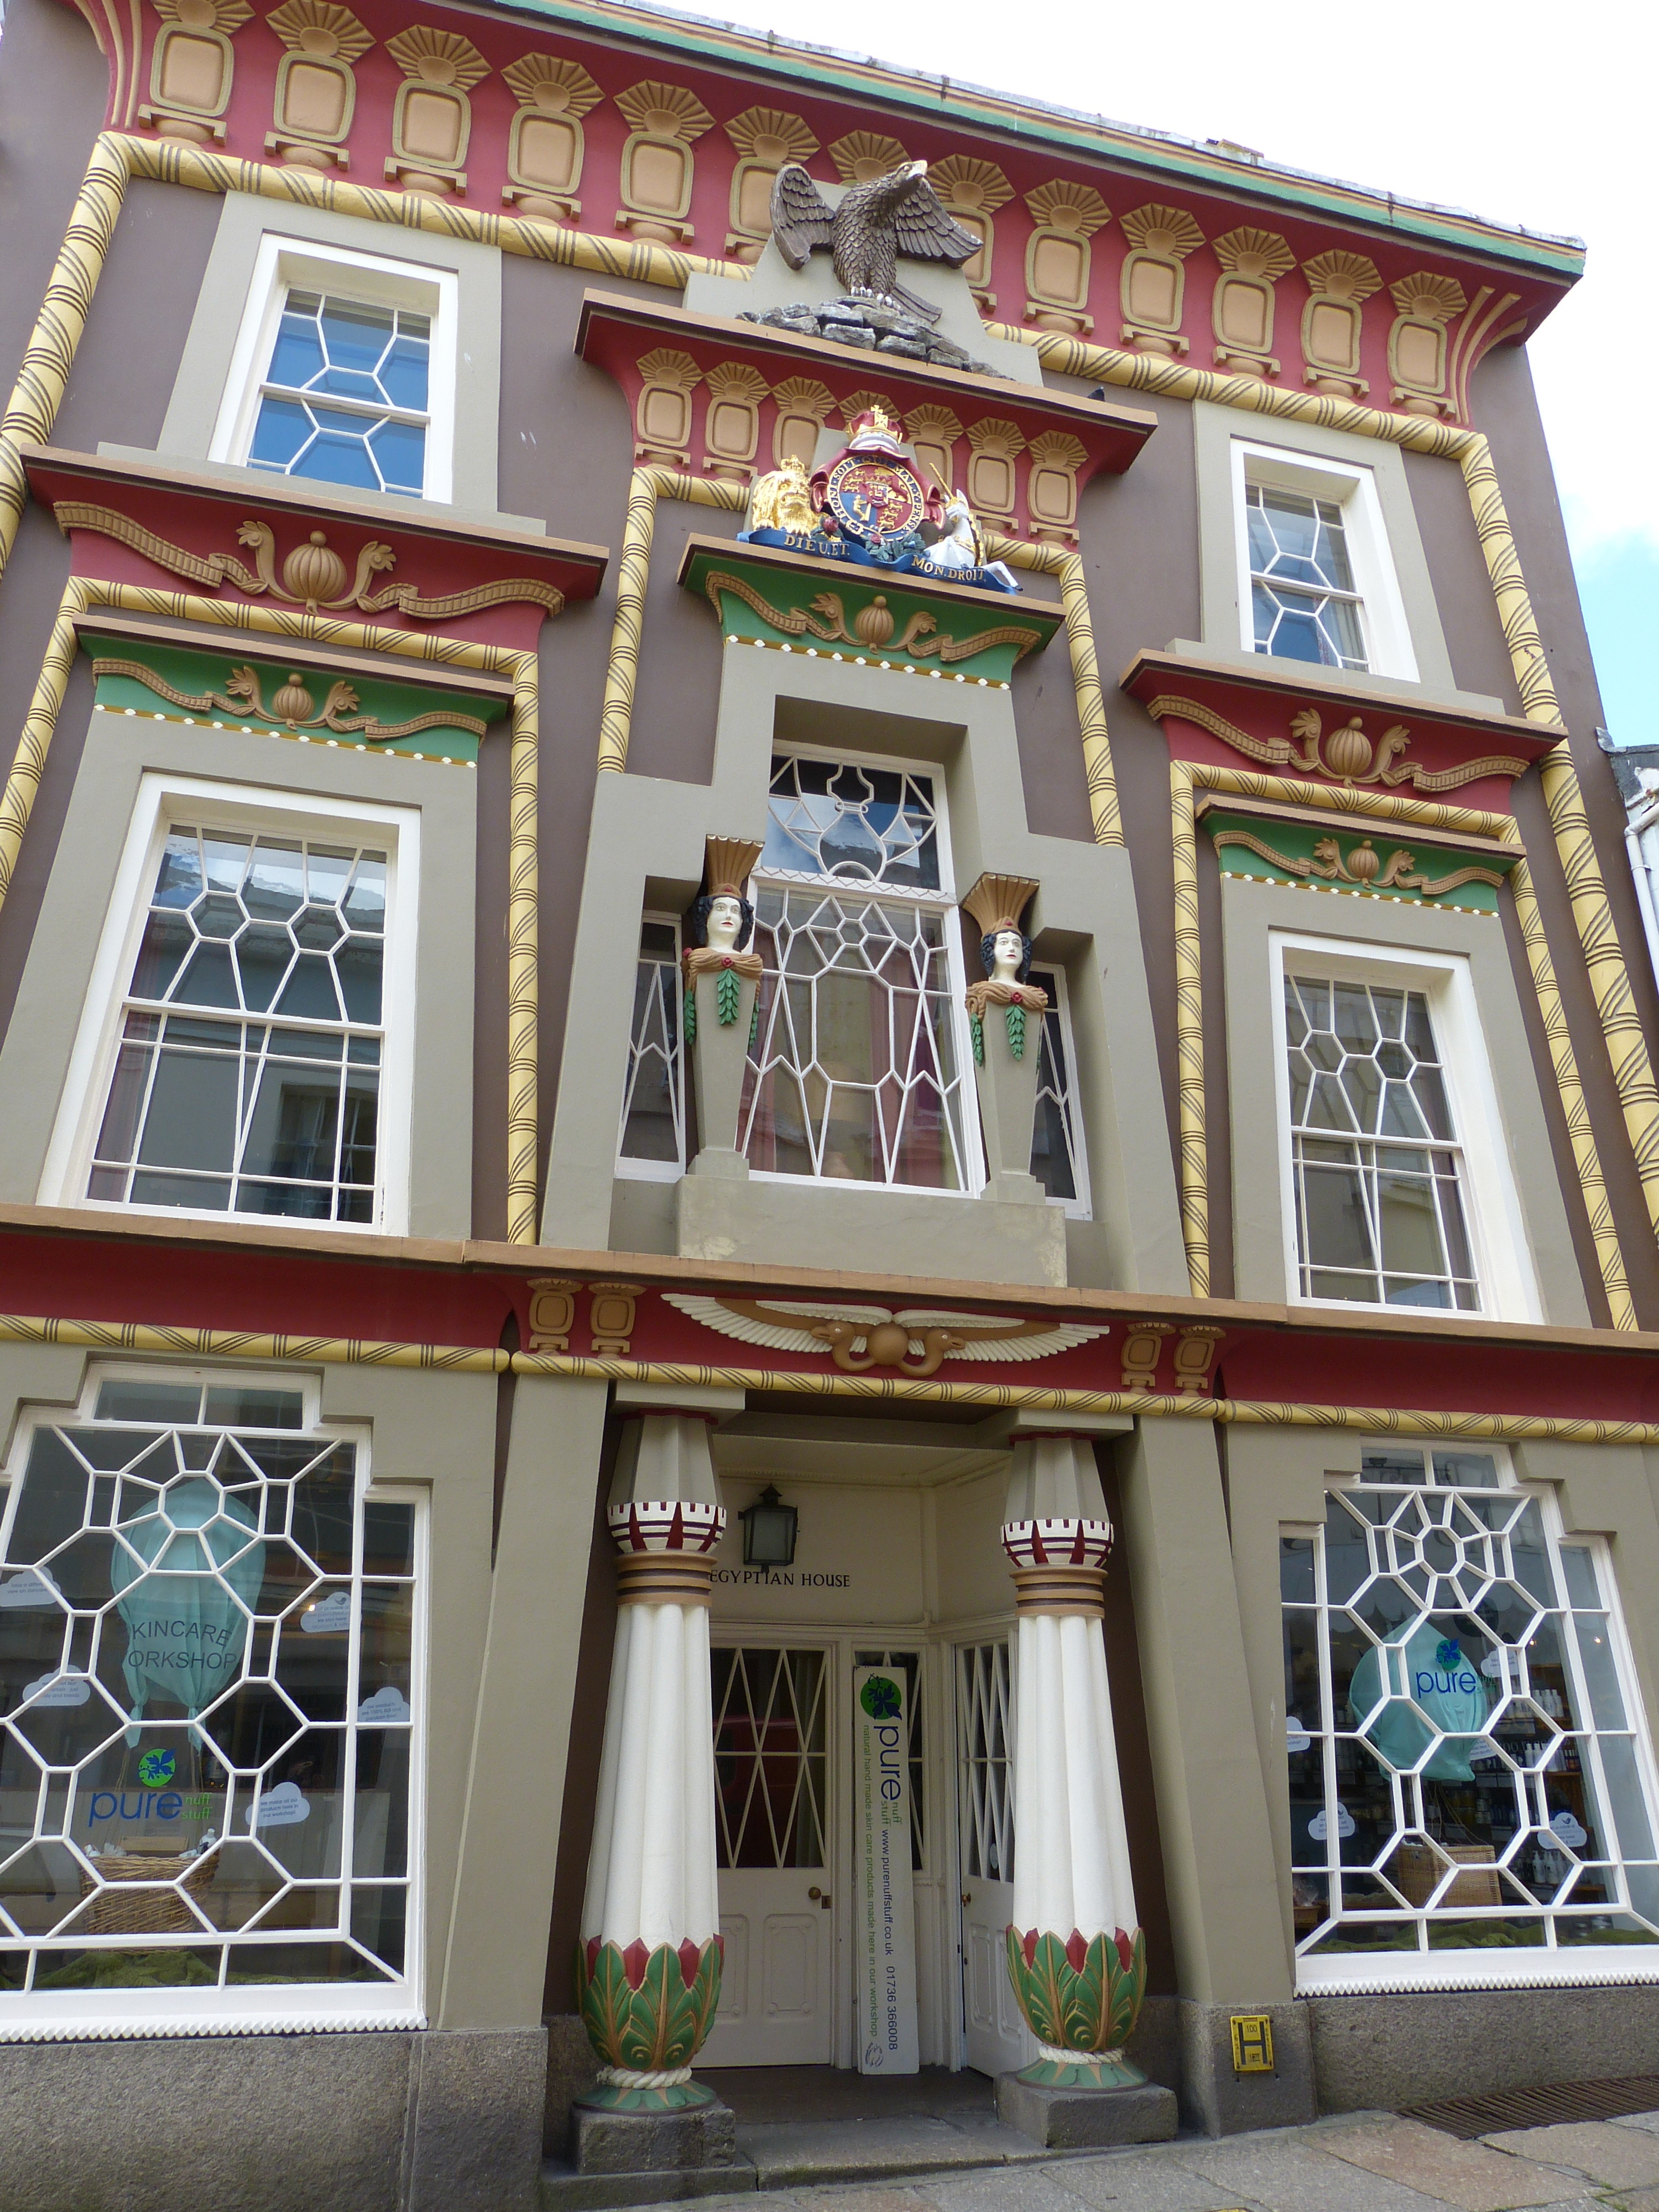
architecture, mansion, house, window, building, city, home, pillar, facade, old town, england, synagogue, estate, egyptian, cornwall, construction art, pensance